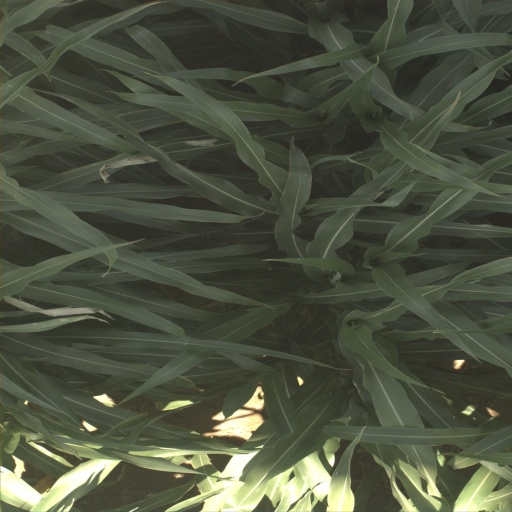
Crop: sorghum